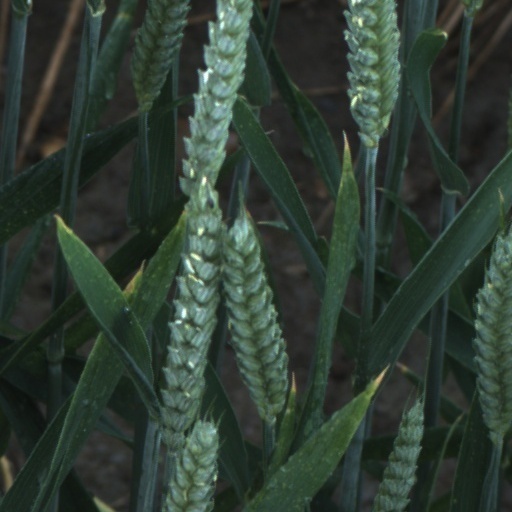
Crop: wheat